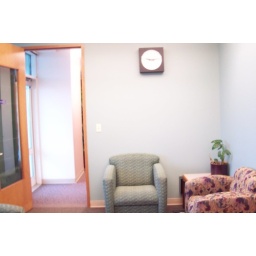
Green chair in green room.